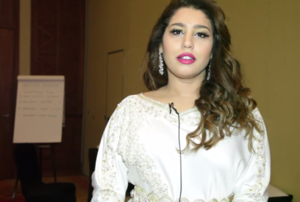
Hoda Saad, née le 22 novembre 1981 à Casablanca est une auteure-compositrice-interprète marocaine. Elle est engagée par Rotana Records après être apparue sur The X Factor, XSeer Al Najah en 2006, et sort son premier album en 2008, et le second en 2011.